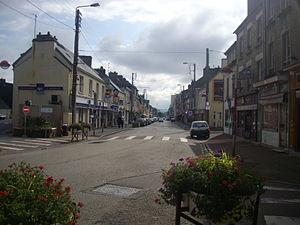
Rue Gambetta, à Equeurdreville. Un axe marchand majeur dans la ville, appelée ""Rue principale"" avec la Rue de la Paix, dans sa prolongation."
Équeurdreville-Hainneville est une ancienne commune française du département de la Manche, dans la région Normandie. Aujourd'hui c'est une commune déléguée, peuplée de 16 615 habitants.